Swazi people

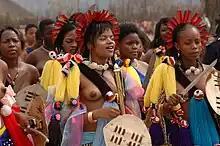
Princess Sikhanyiso dancing at umhlanga

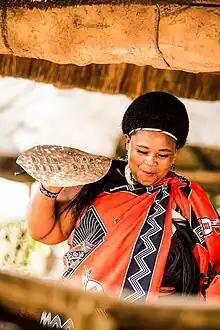
A Swazi woman dancing

Dancing and singing, including praise-singing, are prominent in Swazi culture. Pottery and carving were minor arts.